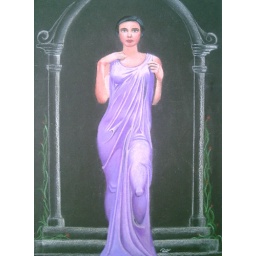
Created by Rocco on 9x12 black pastel paper with prism colored pencils